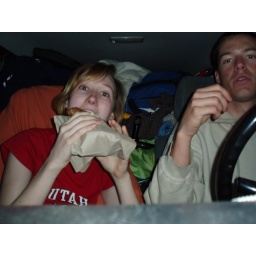
Making/Eating Dinner in the parking lot of a Trader Joe's. The hood of the car was our table during the trip.